Jet Chip Wasp

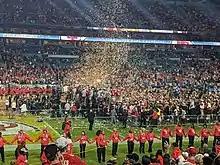
Vince Lombardi Trophy presentation at Super Bowl LIV.

Analysts as well as the Chiefs players described Jet Chip Wasp as the turning point in the game. When asked about the momentum shift in his postgame interview, Mahomes referenced Jet Chip Wasp, saying "I think it was the third-and-15 when we hit Tyreek down the field," Mahomes said. "We were in a bad situation, especially with that pass rush. You knew those guys had their ears pinned back and they were going to be rushing. I think the offensive line gave me enough time to throw a really deep route, and I just put it out there and Tyreek made a really great play and so that got us going there."